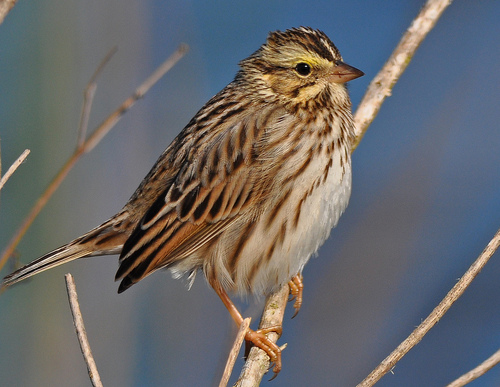
a small, round, tan and brown bird, with a squat brown beak and orange-brown tarsus and feet.
this small bird has a white belly and brown, black and yellow on the rest of it's body with a short brown bill.
a short tan and white bird with black speckles and a small tail.
this bird has a white belly, and a speckled breast with a short pointy bill.
this brown speckled bird has a tiny yellow eyebrow and fluffy white belly.
a small bird that is white, brown and black.
this small bird has a pointed bill and a colorful eye ring and cheek patch to highlight it's brown body.
this bird has wings that are brown and has a white belly
this bird has wings that are brown and has a white belly
this bird has a pointed yellow and black bill, with a brown and white breast.
Species: Savannah Sparrow